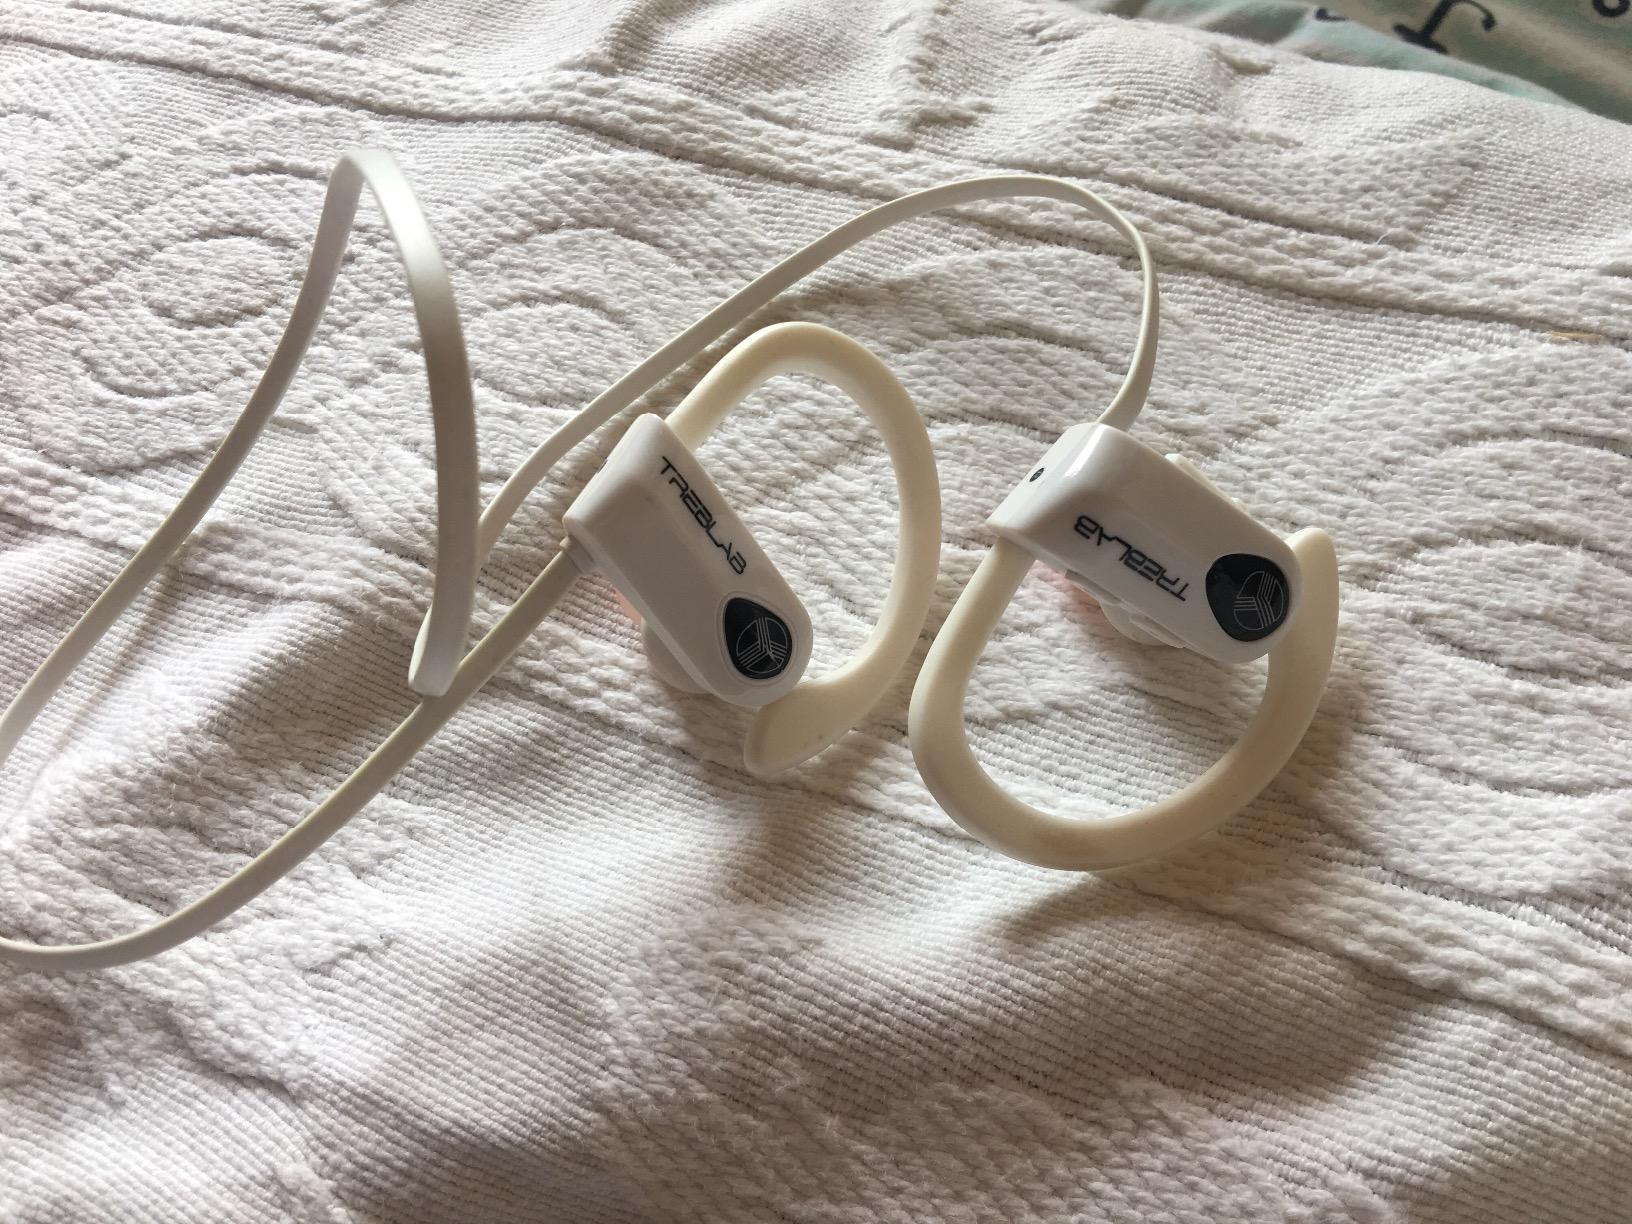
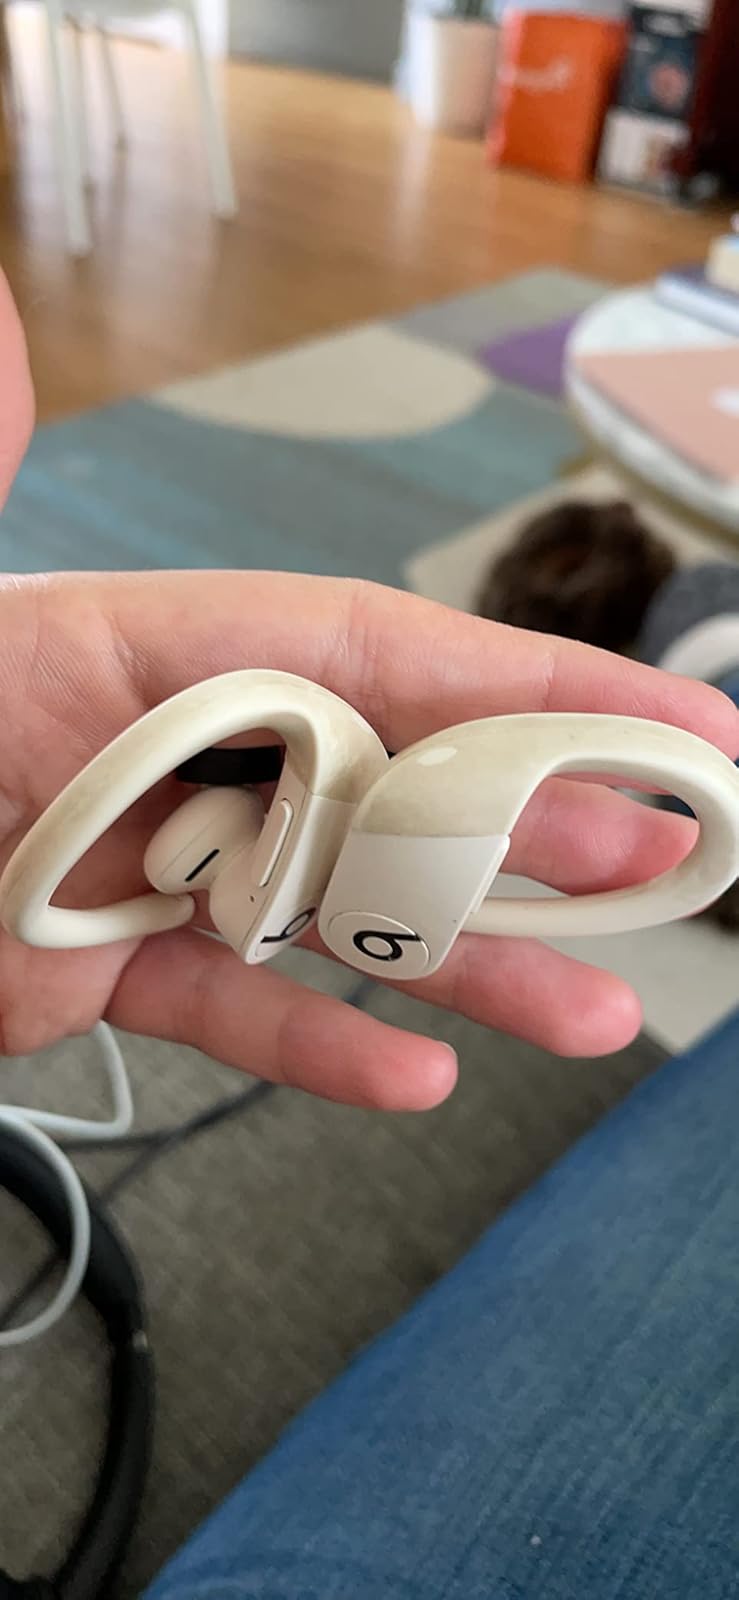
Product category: earbuds
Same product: no